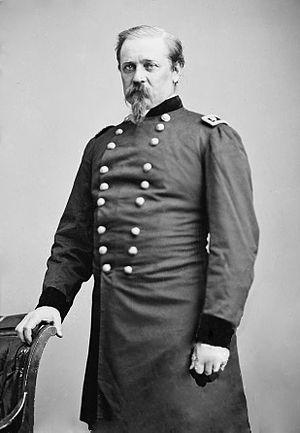
William Farrar Smith, né le 17 février 1824 à Saint Albans et mort le 28 février 1903 à Philadelphie, est un général de l'armée de l'Union lors de la guerre de Sécession. Il est enterré au cimetière national d'Arlington.